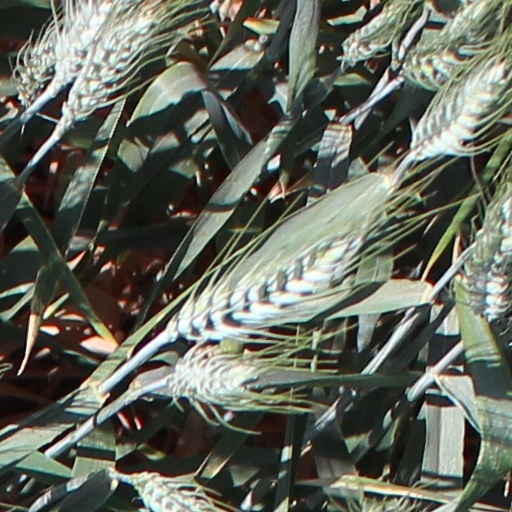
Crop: wheat